The Oxford History of Historical Writing

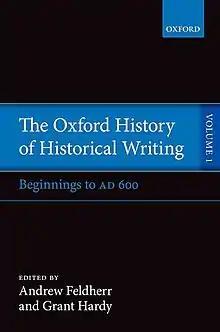
"The Oxford History of Historical Writing", Vol. 1, 2011.

The Oxford History of Historical Writing is a five volume multi-authored history of historical writing published by Oxford University Press under the general editorship of Daniel Woolf.